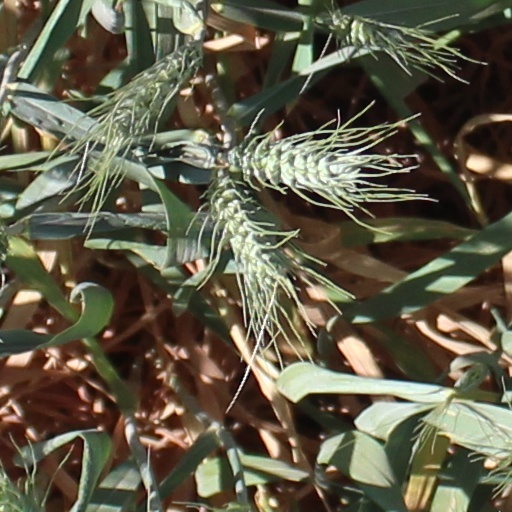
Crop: wheat